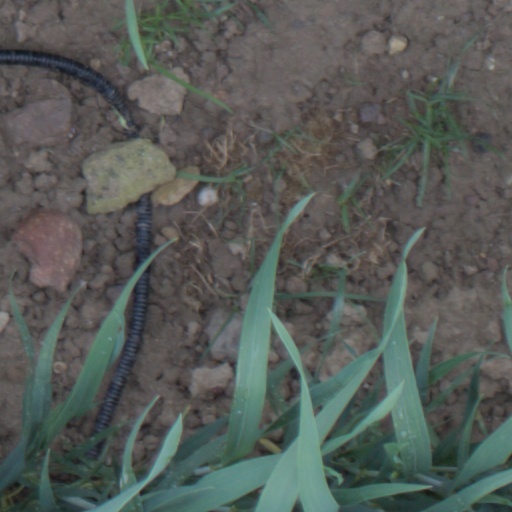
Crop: wheat